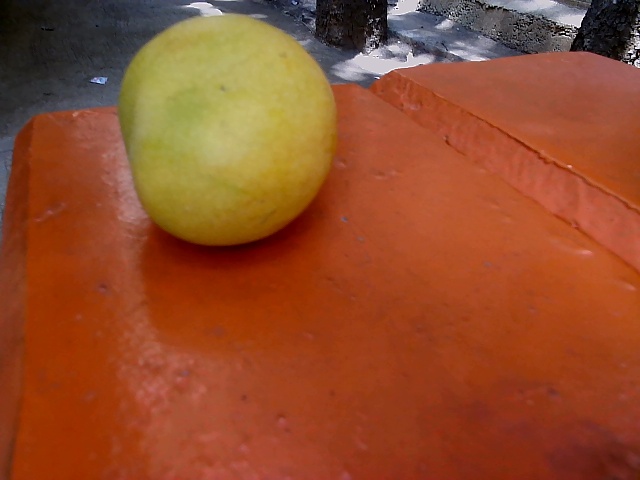
Label: Ripe_Mango